Therizinosaurus

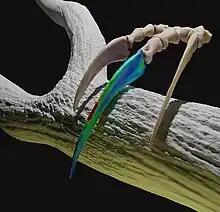
Manus of "Therizinosaurus" tested in a hook and pull scenario

When the genus was first described by Maleev in 1954, he considered that the unusually large claws were used to harvest seaweed. This was however, based on the assumption of a giant marine turtle. In 1970, Rozhdestvensky re-examined the claws and suggested a possible function specialized in opening termite mounds or a frugivore diet. Barsbold in 1976 suggested that the unusual claws of "Therizinosaurus" may have been employed to impale or dig up loose terrain, however, he pointed out their notorious fragility upon impact. In 1995, Lev A. Nessov suggested the elongated claws were used for defense against predators and juveniles could have used their claws for arboreal locomotion, in a similar way to the modern-day sloths or hoatzin chicks.